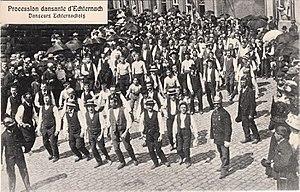
Jacques Marie Bellwald, Procession dansante d'Echternach: Original caption: “Danseurs echternachois. ”
Cet article recense les pratiques inscrites au patrimoine culturel immatériel au Luxembourg.